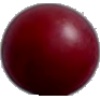
Label: Cherry Wax Red 1